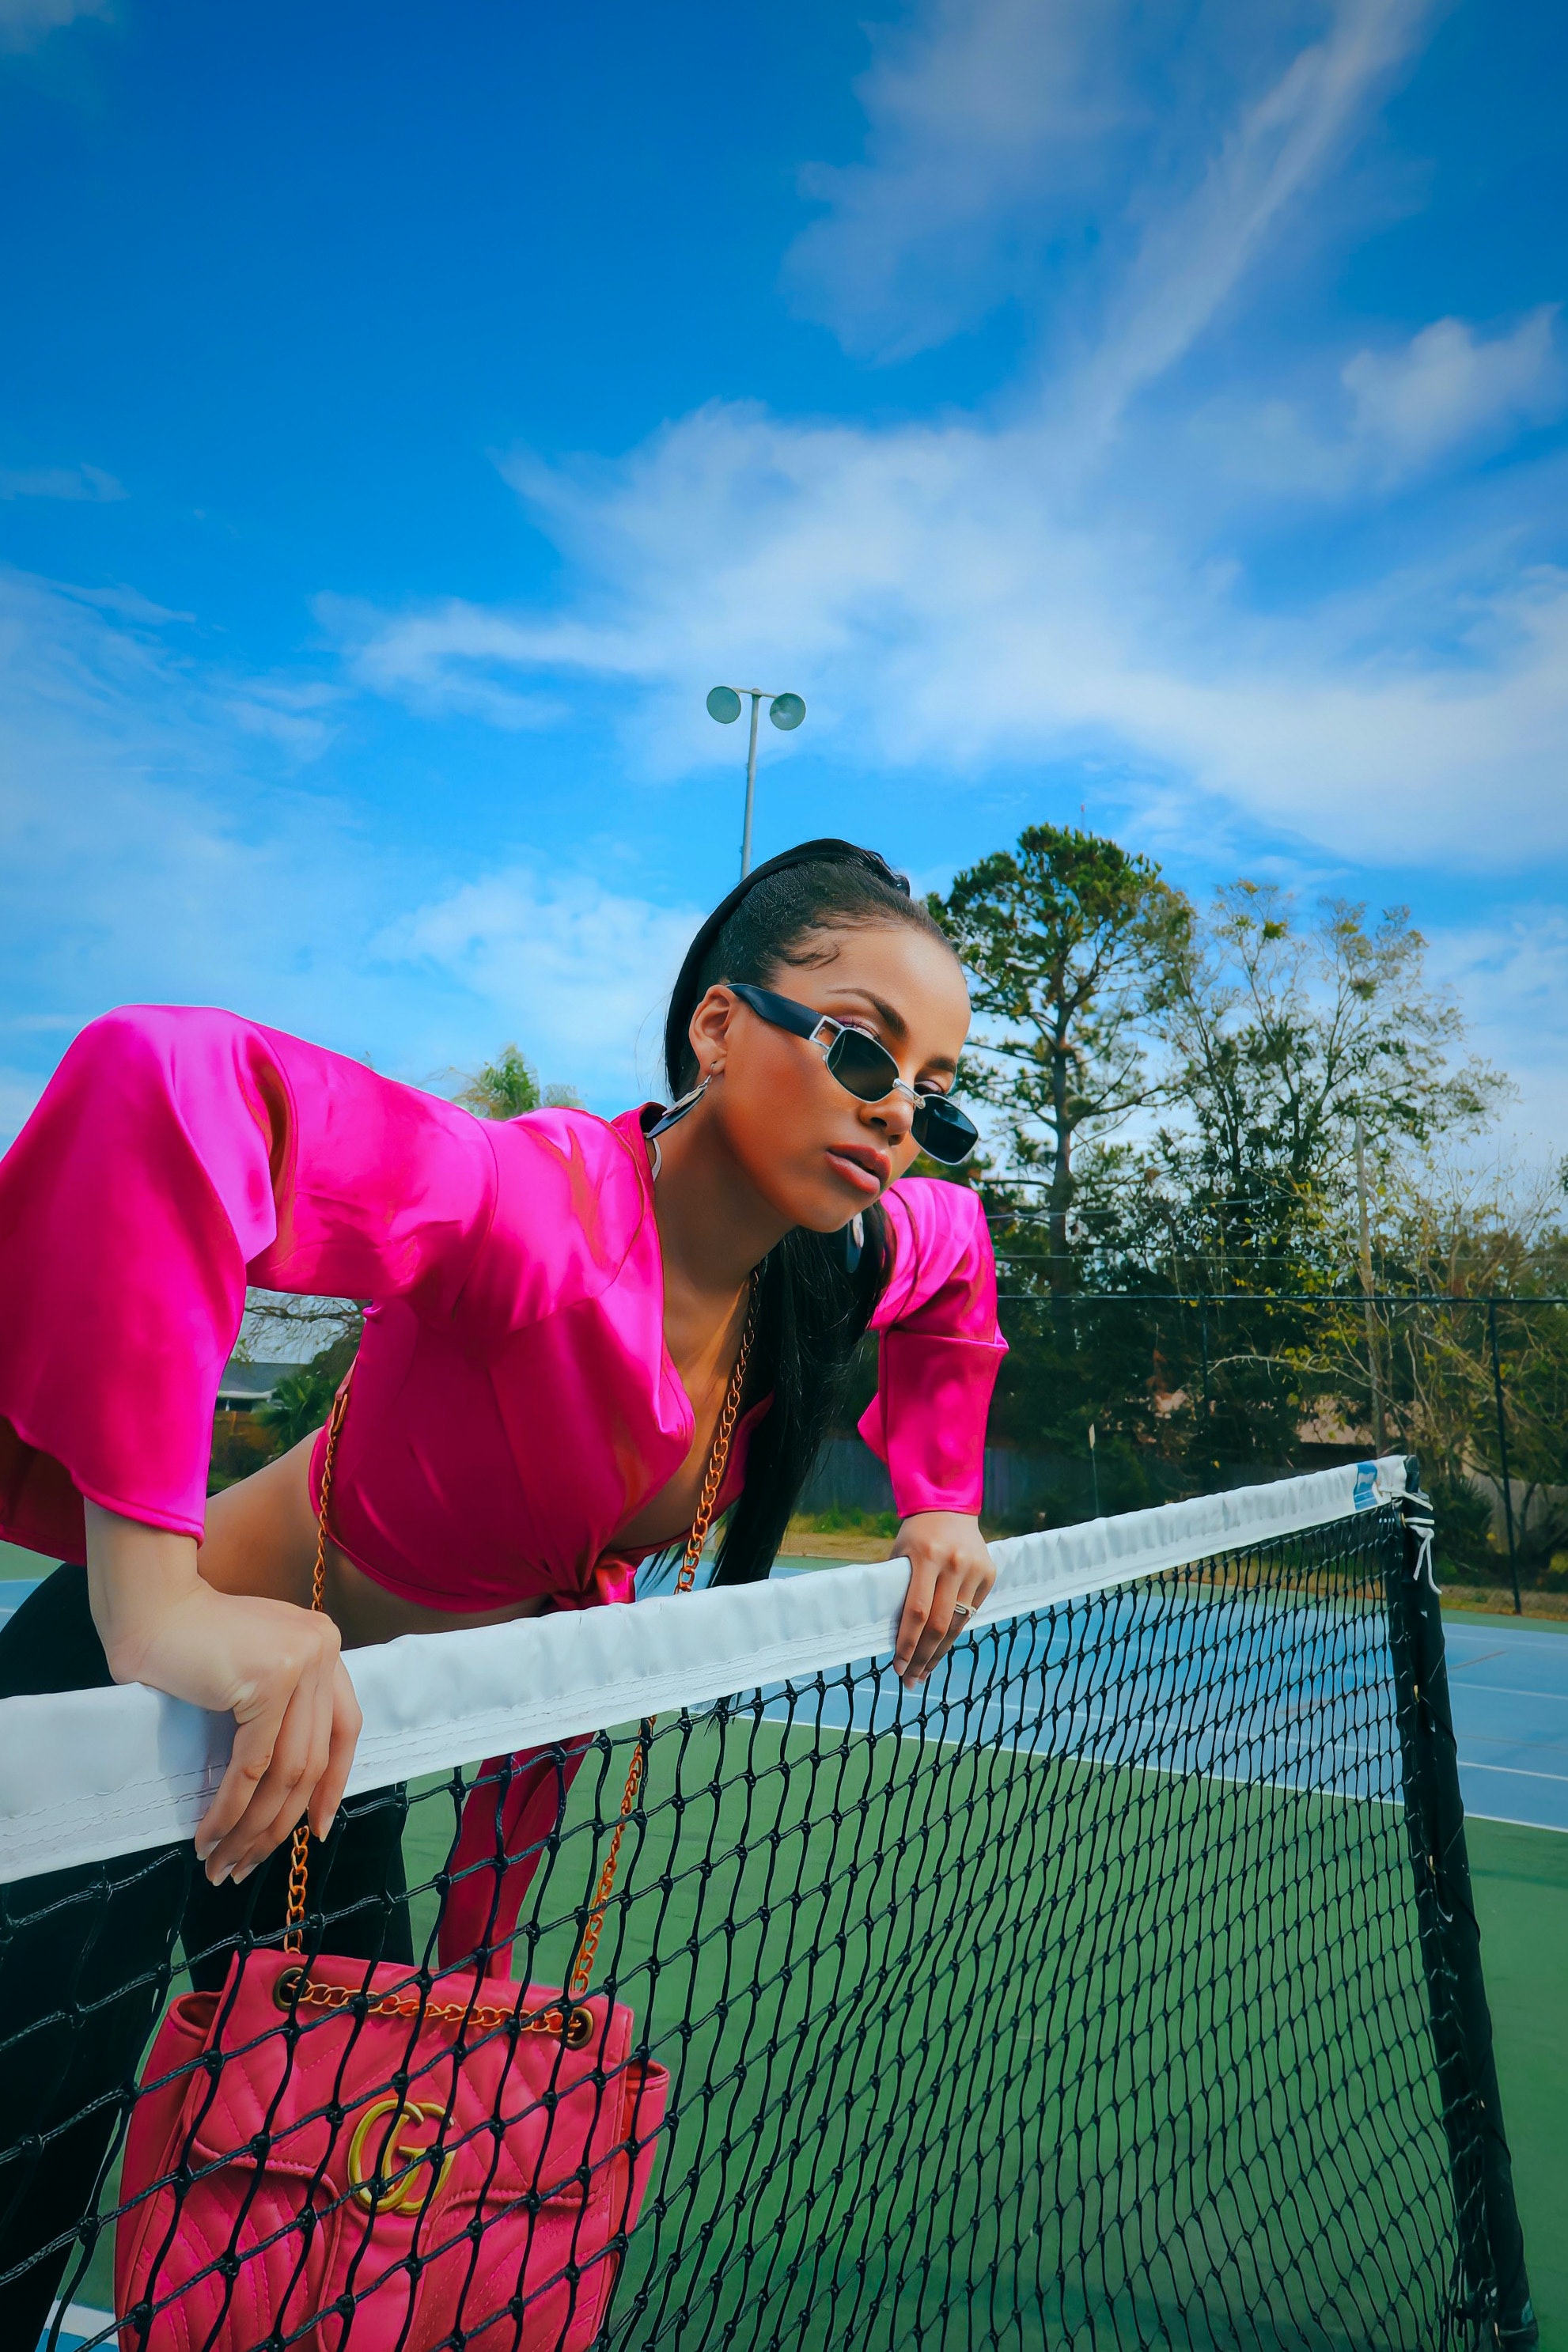
woman, cloud, sky, sports equipment, People in nature, happy, pink, leisure, grass, fun, tree, player, mesh, sunglasses, ball, Racketlon, magenta, Net sports, net, fence, ball game, sports, electric blue, recreation, racquet sport, team sport, t shirt, eyewear, Tennis Equipment, competition event, tournament, chain link fencing, racket, tennis court, sport venue, individual sports